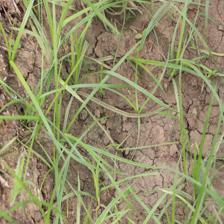
Label: Grass